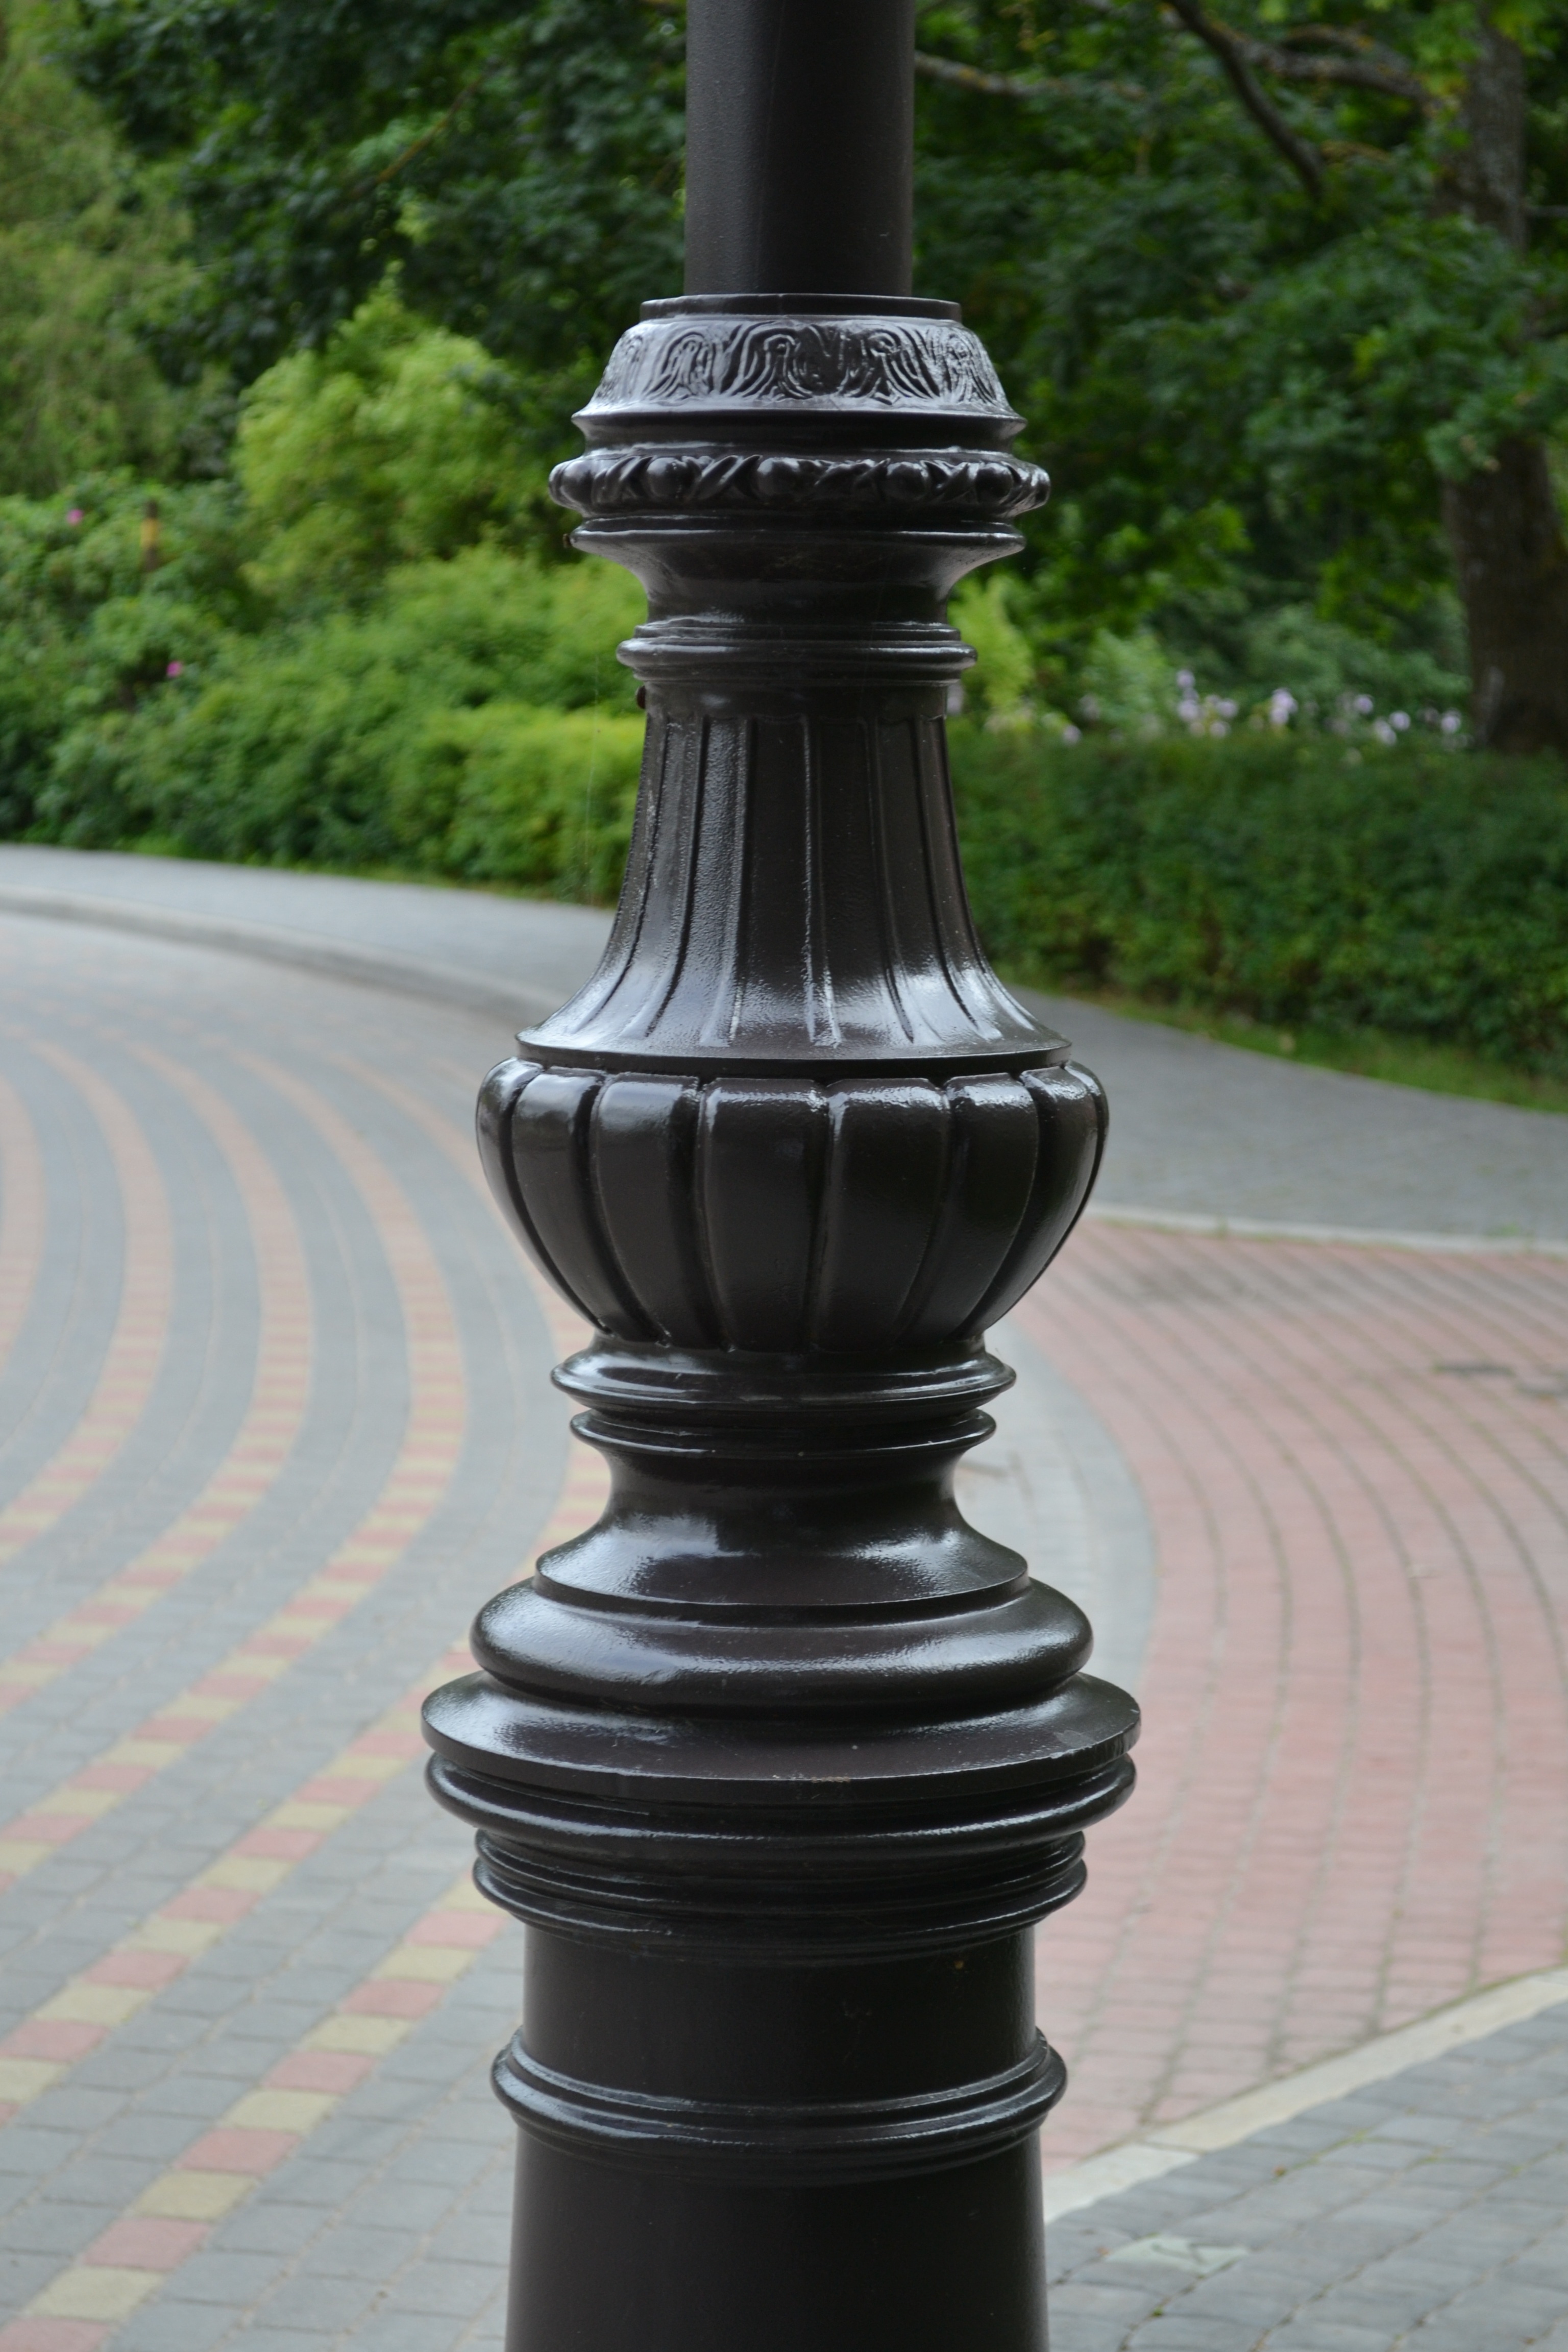
structure, wheel, column, bottle, street light, lamp post, lighting, street lamp, sculpture, light fixture, man made object, street lantern